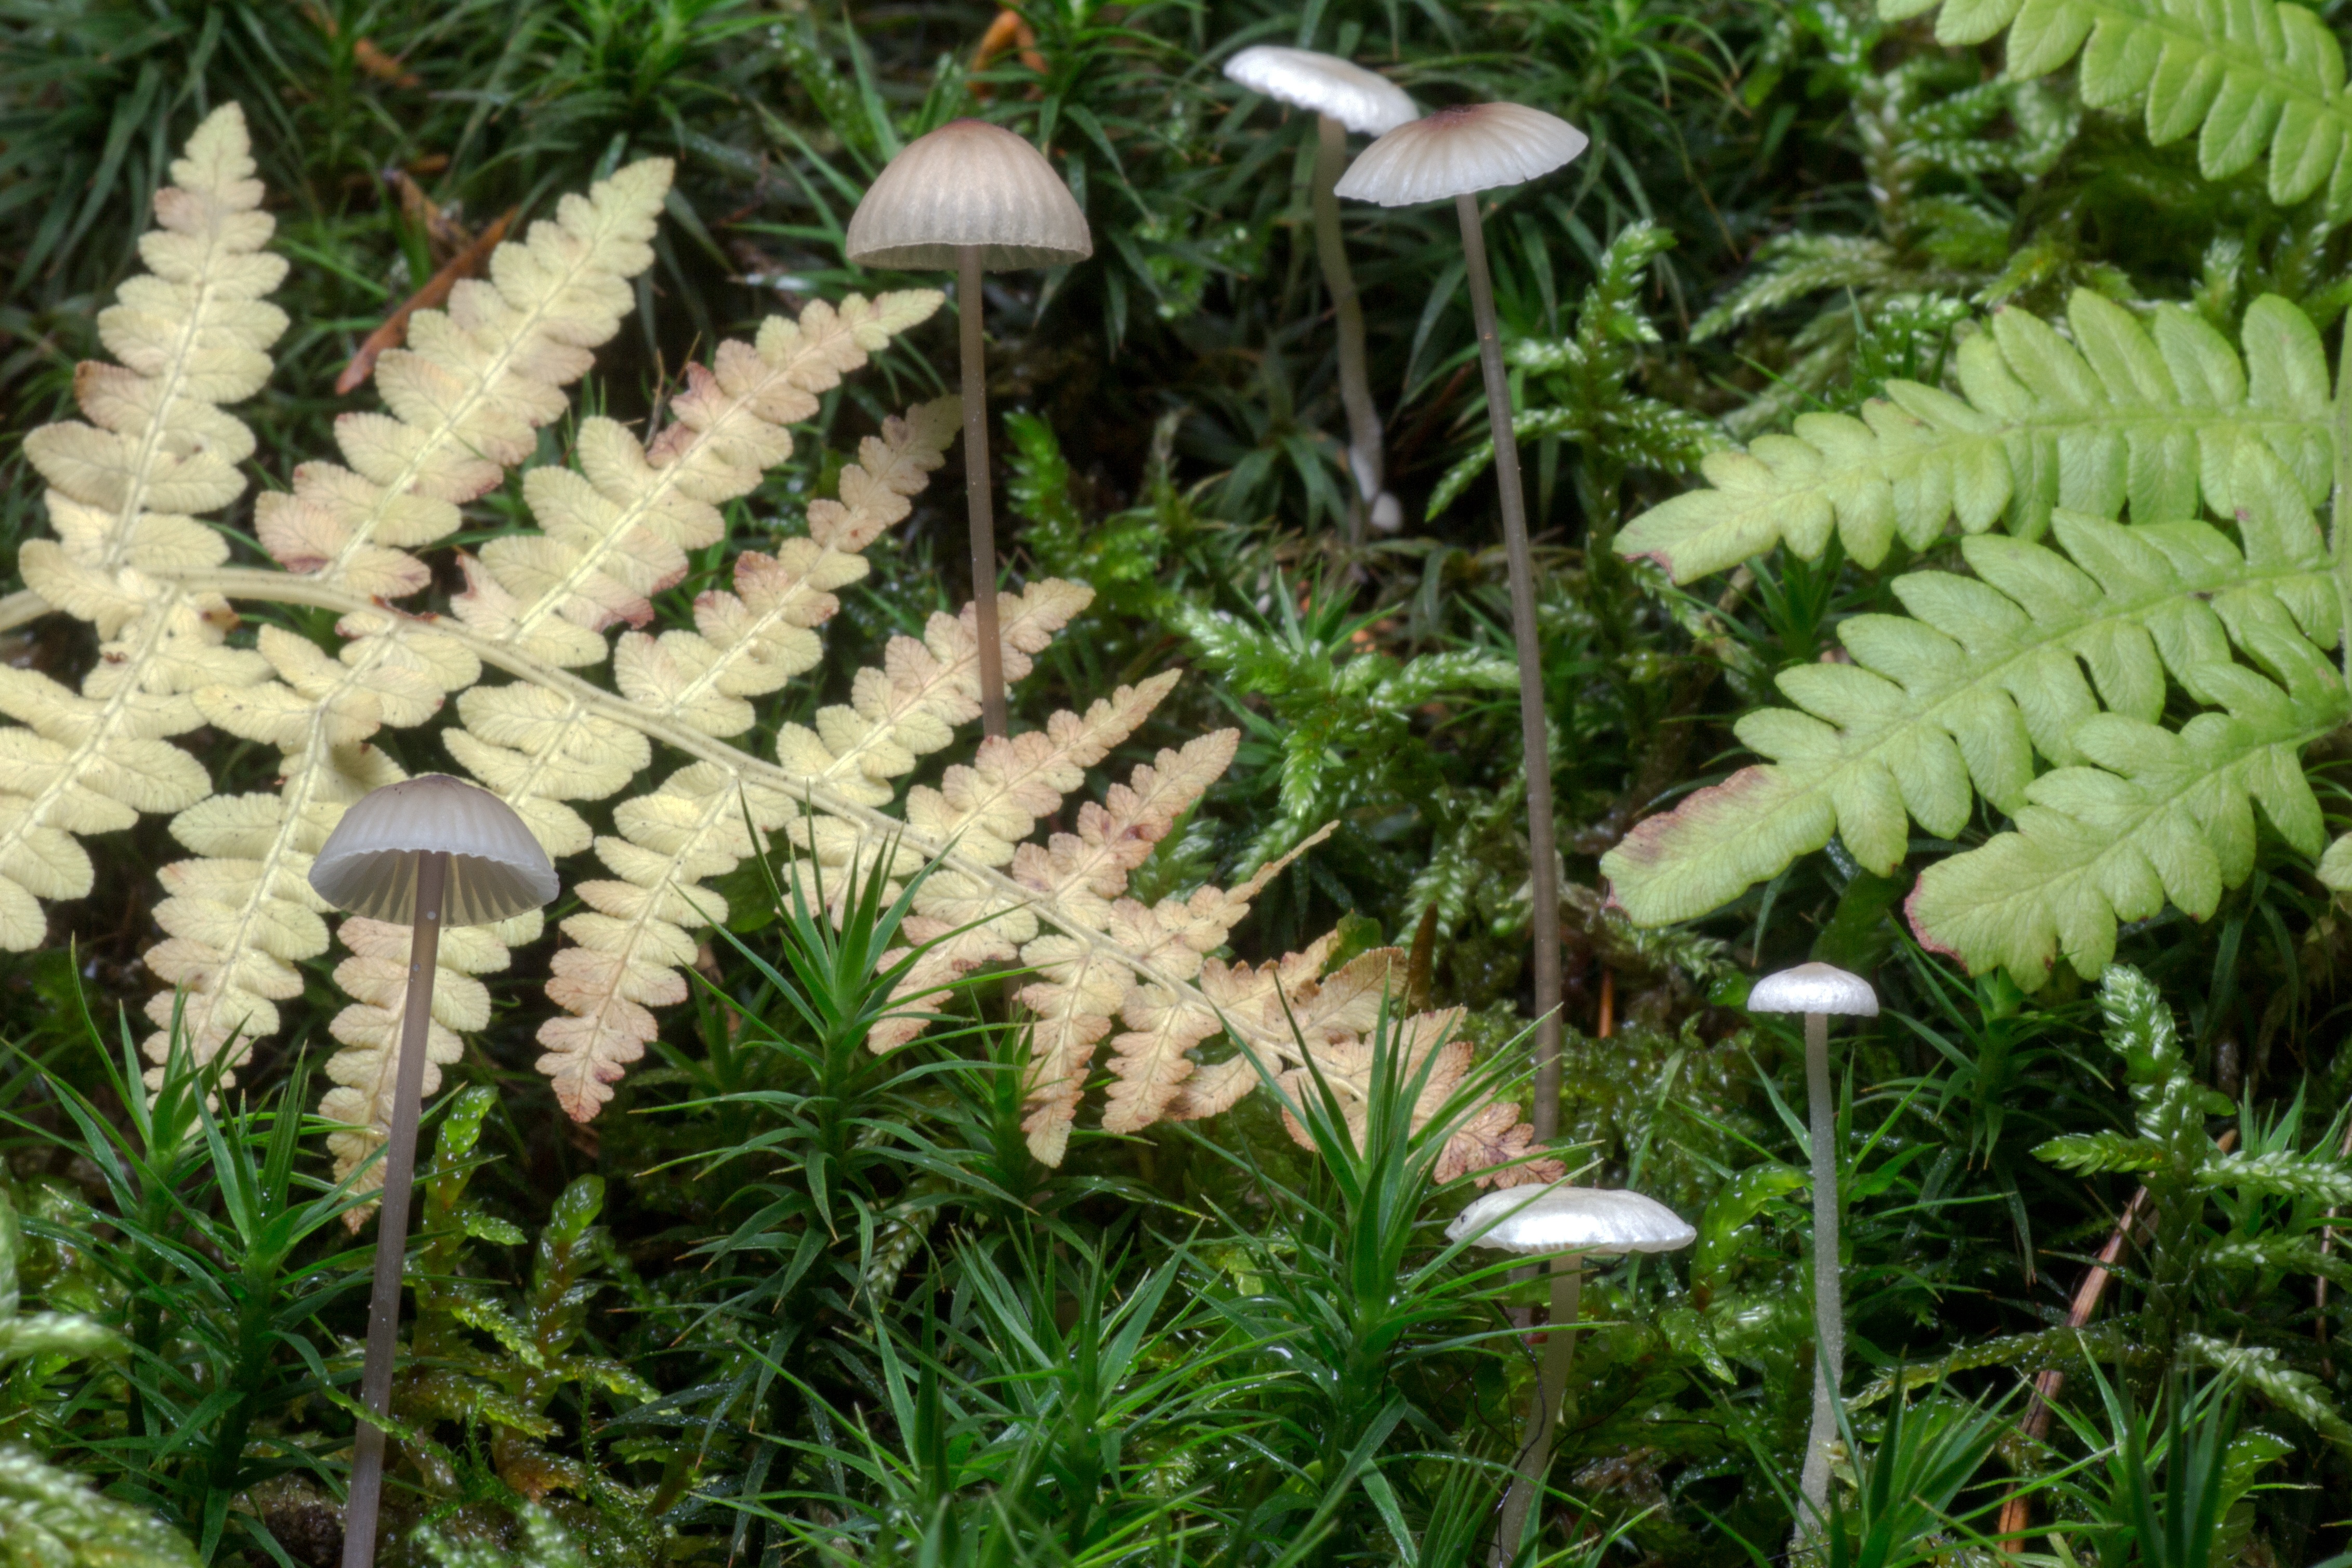
forest, plant, leaf, flower, moss, macro, autumn, botany, garden, fir, flora, fern, leaves, spruce, mushrooms, toxic, ferns, ecosystem, flowering plant, land plant, ferns and horsetails, arecales, vascular plant